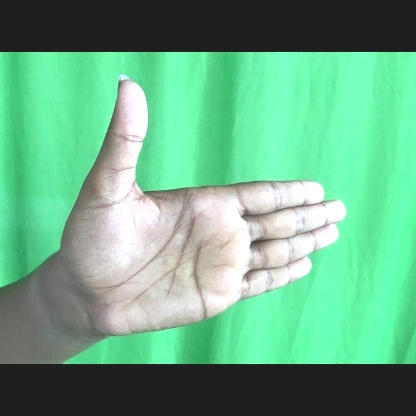
Mudra: Ardhachandran